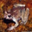
Label: frog